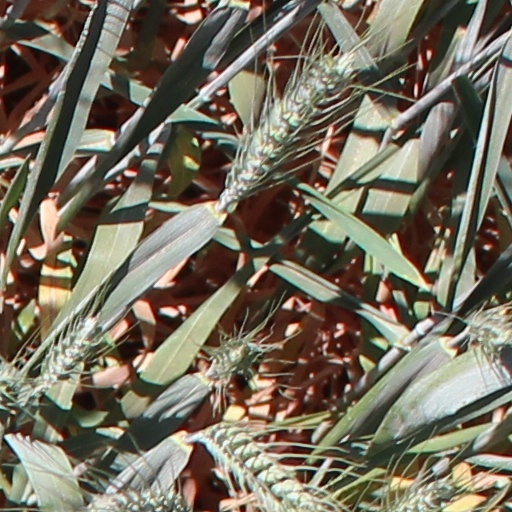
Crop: wheat